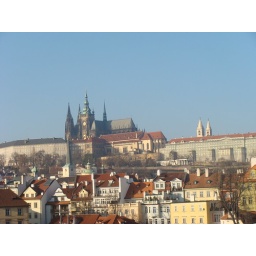
castle in the sky